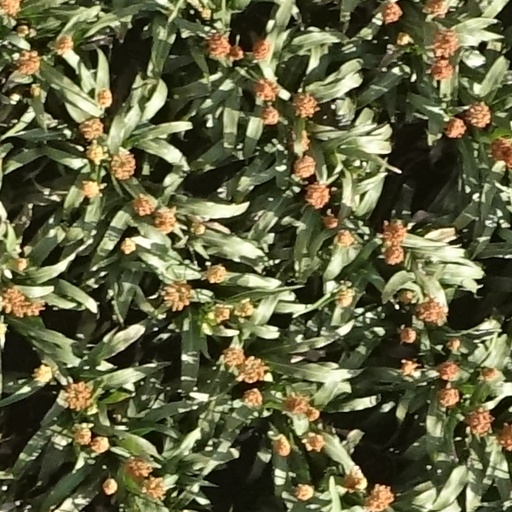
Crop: sorghum